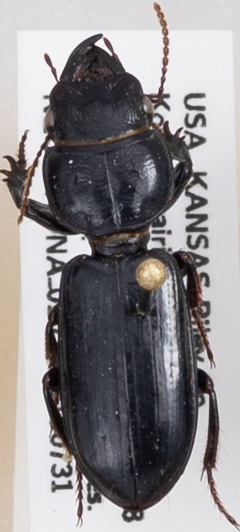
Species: Scarites subterraneus
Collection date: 2019-07-31
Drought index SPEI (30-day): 0.246
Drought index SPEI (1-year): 1.69
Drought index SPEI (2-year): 0.786